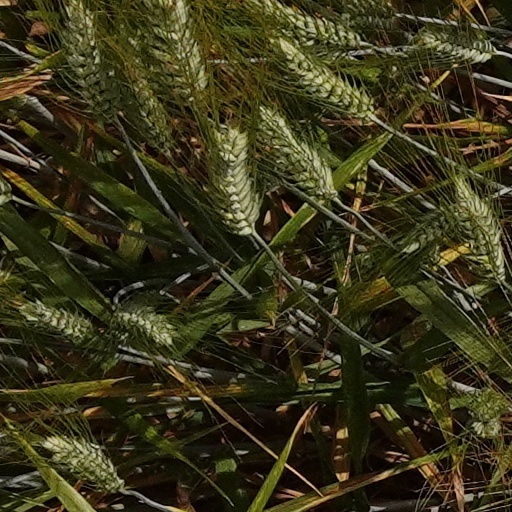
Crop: wheat